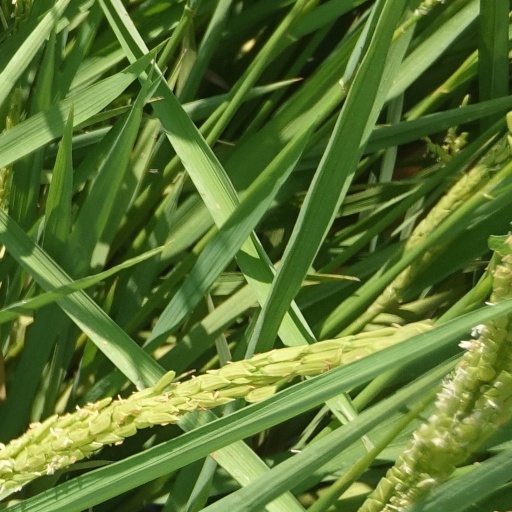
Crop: rice